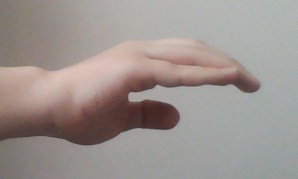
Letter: jeem